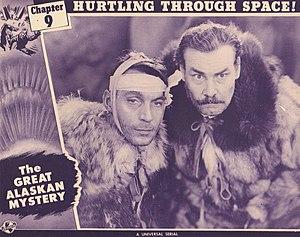
Harry Cording, né le 26 avril 1891 à Wellington, dans le Somerset, en Angleterre, et mort le 1ᵉʳ septembre 1954 à Sun Valley, est un acteur britannique.
Martin Kosleck est un acteur et peintre allemand, né Nicolaie Yoshkin le 24 mars 1904 à Barkotzen, mort le 15 janvier 1994 à Santa Monica.